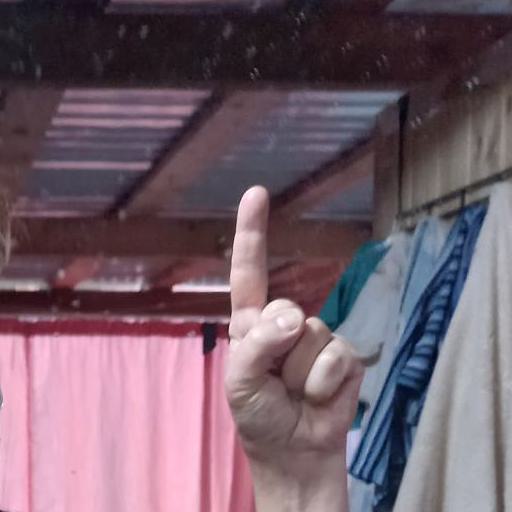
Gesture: one